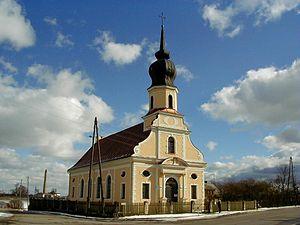
Ķekava est un village au centre de la Lettonie, qui se trouve sur la rive gauche de la Sausā Daugava, un défluent de la Daugava. C'est le centre administratif de Ķekavas pagasts faisant partie du Ķekavas novads. L'endroit est éloigné de 17 km du centre de Riga et de 8 km de la première ville - Baloži. Il est traversé par la route européenne 67. Le développement du village fut grandement influencée par les activités du kolkhoze "Ķekava" fondé ici en 1969. L’industrie locale, encore aujourd'hui, est orientée vers l'élevage de volailles.